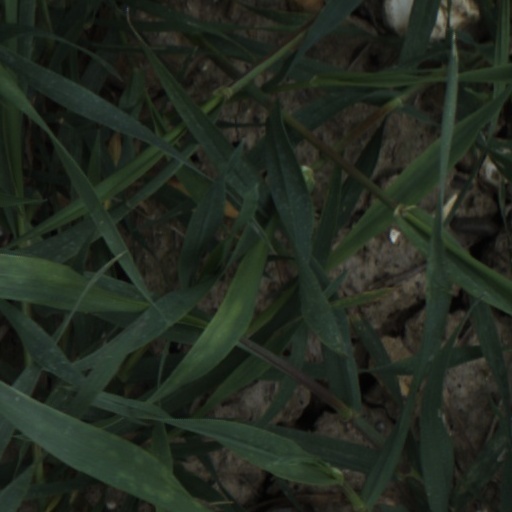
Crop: wheat